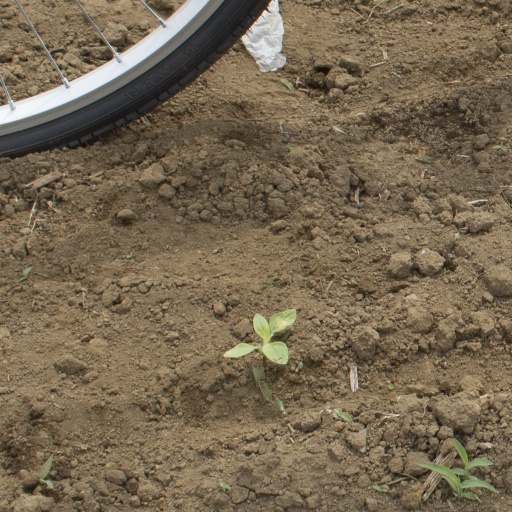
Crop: Jerusalem artichoke